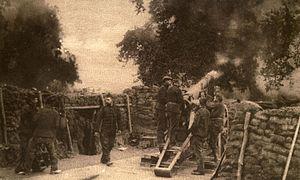
Le siège d'Anvers fut un des épisodes de la Première Guerre mondiale. Il opposa les troupes belges aux troupes allemandes autour d'Anvers dont l'agglomération et les installations portuaires sont défendues par trois ceintures de défense composées de forts. Tout d'abord, les Belges lancent trois attaques d'infanterie à partir du 28 août dans le but de tenir l'armée allemande le plus possible à distance de la ville et du port. Utilisant une importante artillerie, les Allemands parviennent en vue de la dernière enceinte fortifiée le 28 septembre et prennent la ville le 10 octobre 1914.